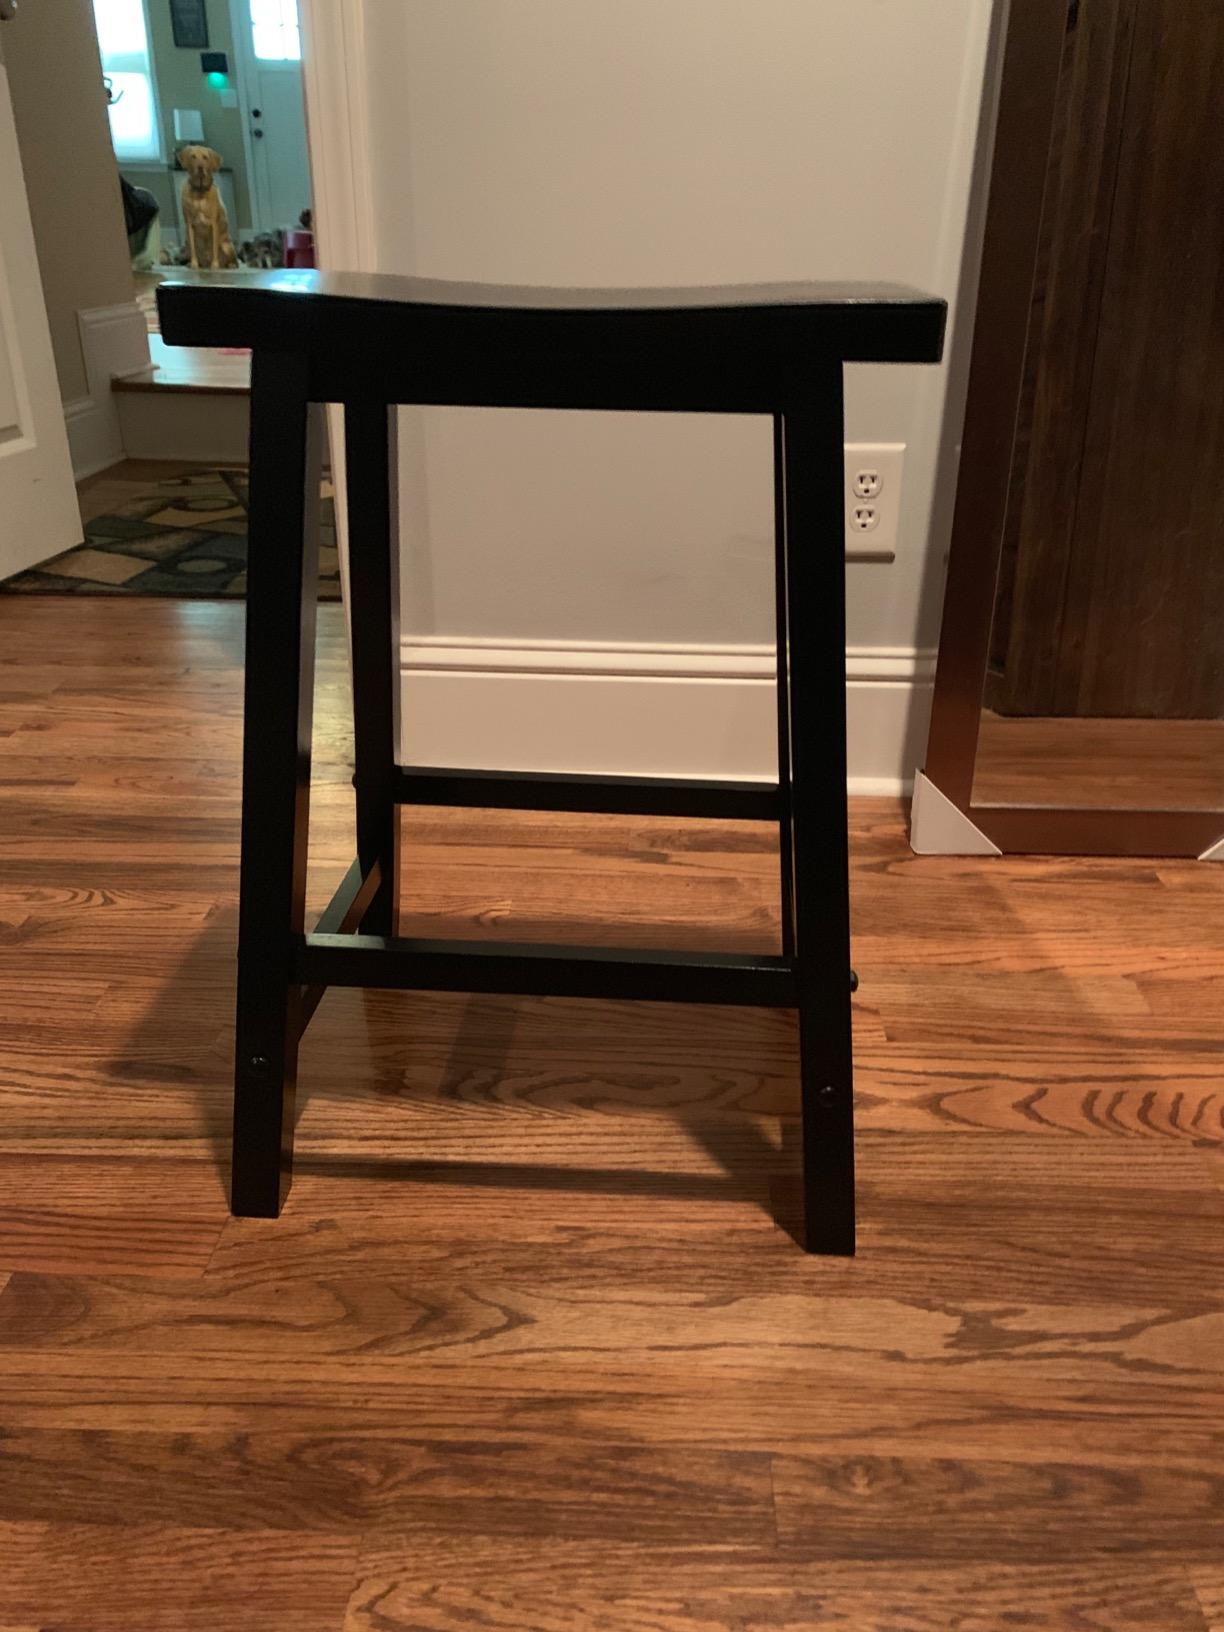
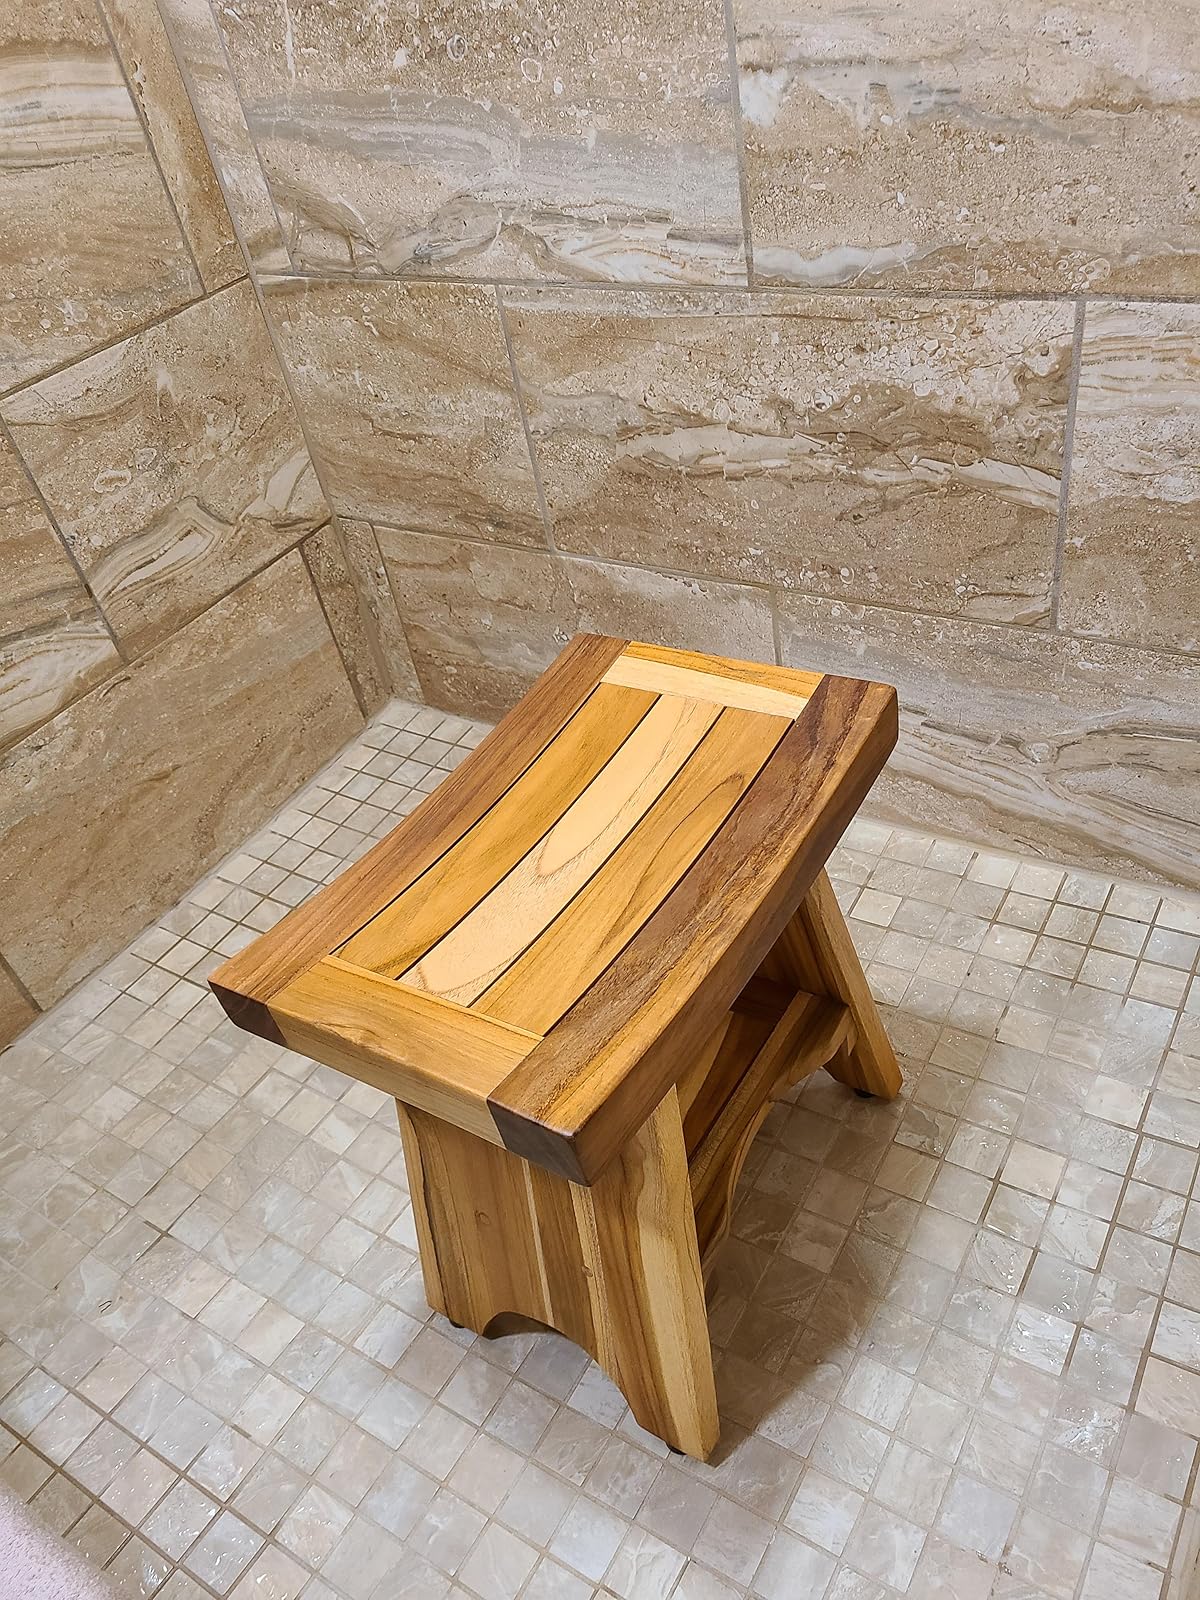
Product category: stool
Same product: no